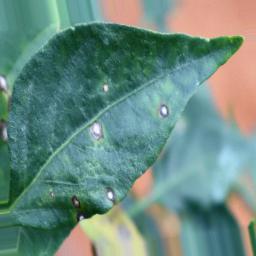
Label: cercospora